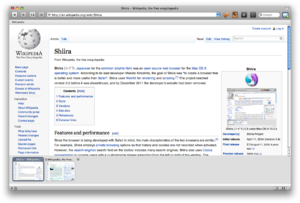
Shiira est un navigateur web open source sous la licence BSD pour le système d'exploitation Mac OS X.